Alangium

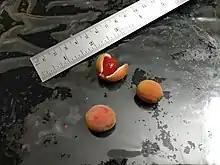
Fruits of alangium

The genus consists of small trees, shrubs and lianas, and is native to western Africa, Madagascar, southern and eastern Asia (China, Malaysia, Indonesia, and the Philippines), tropical Australia, the western Pacific Ocean islands, and New Caledonia.